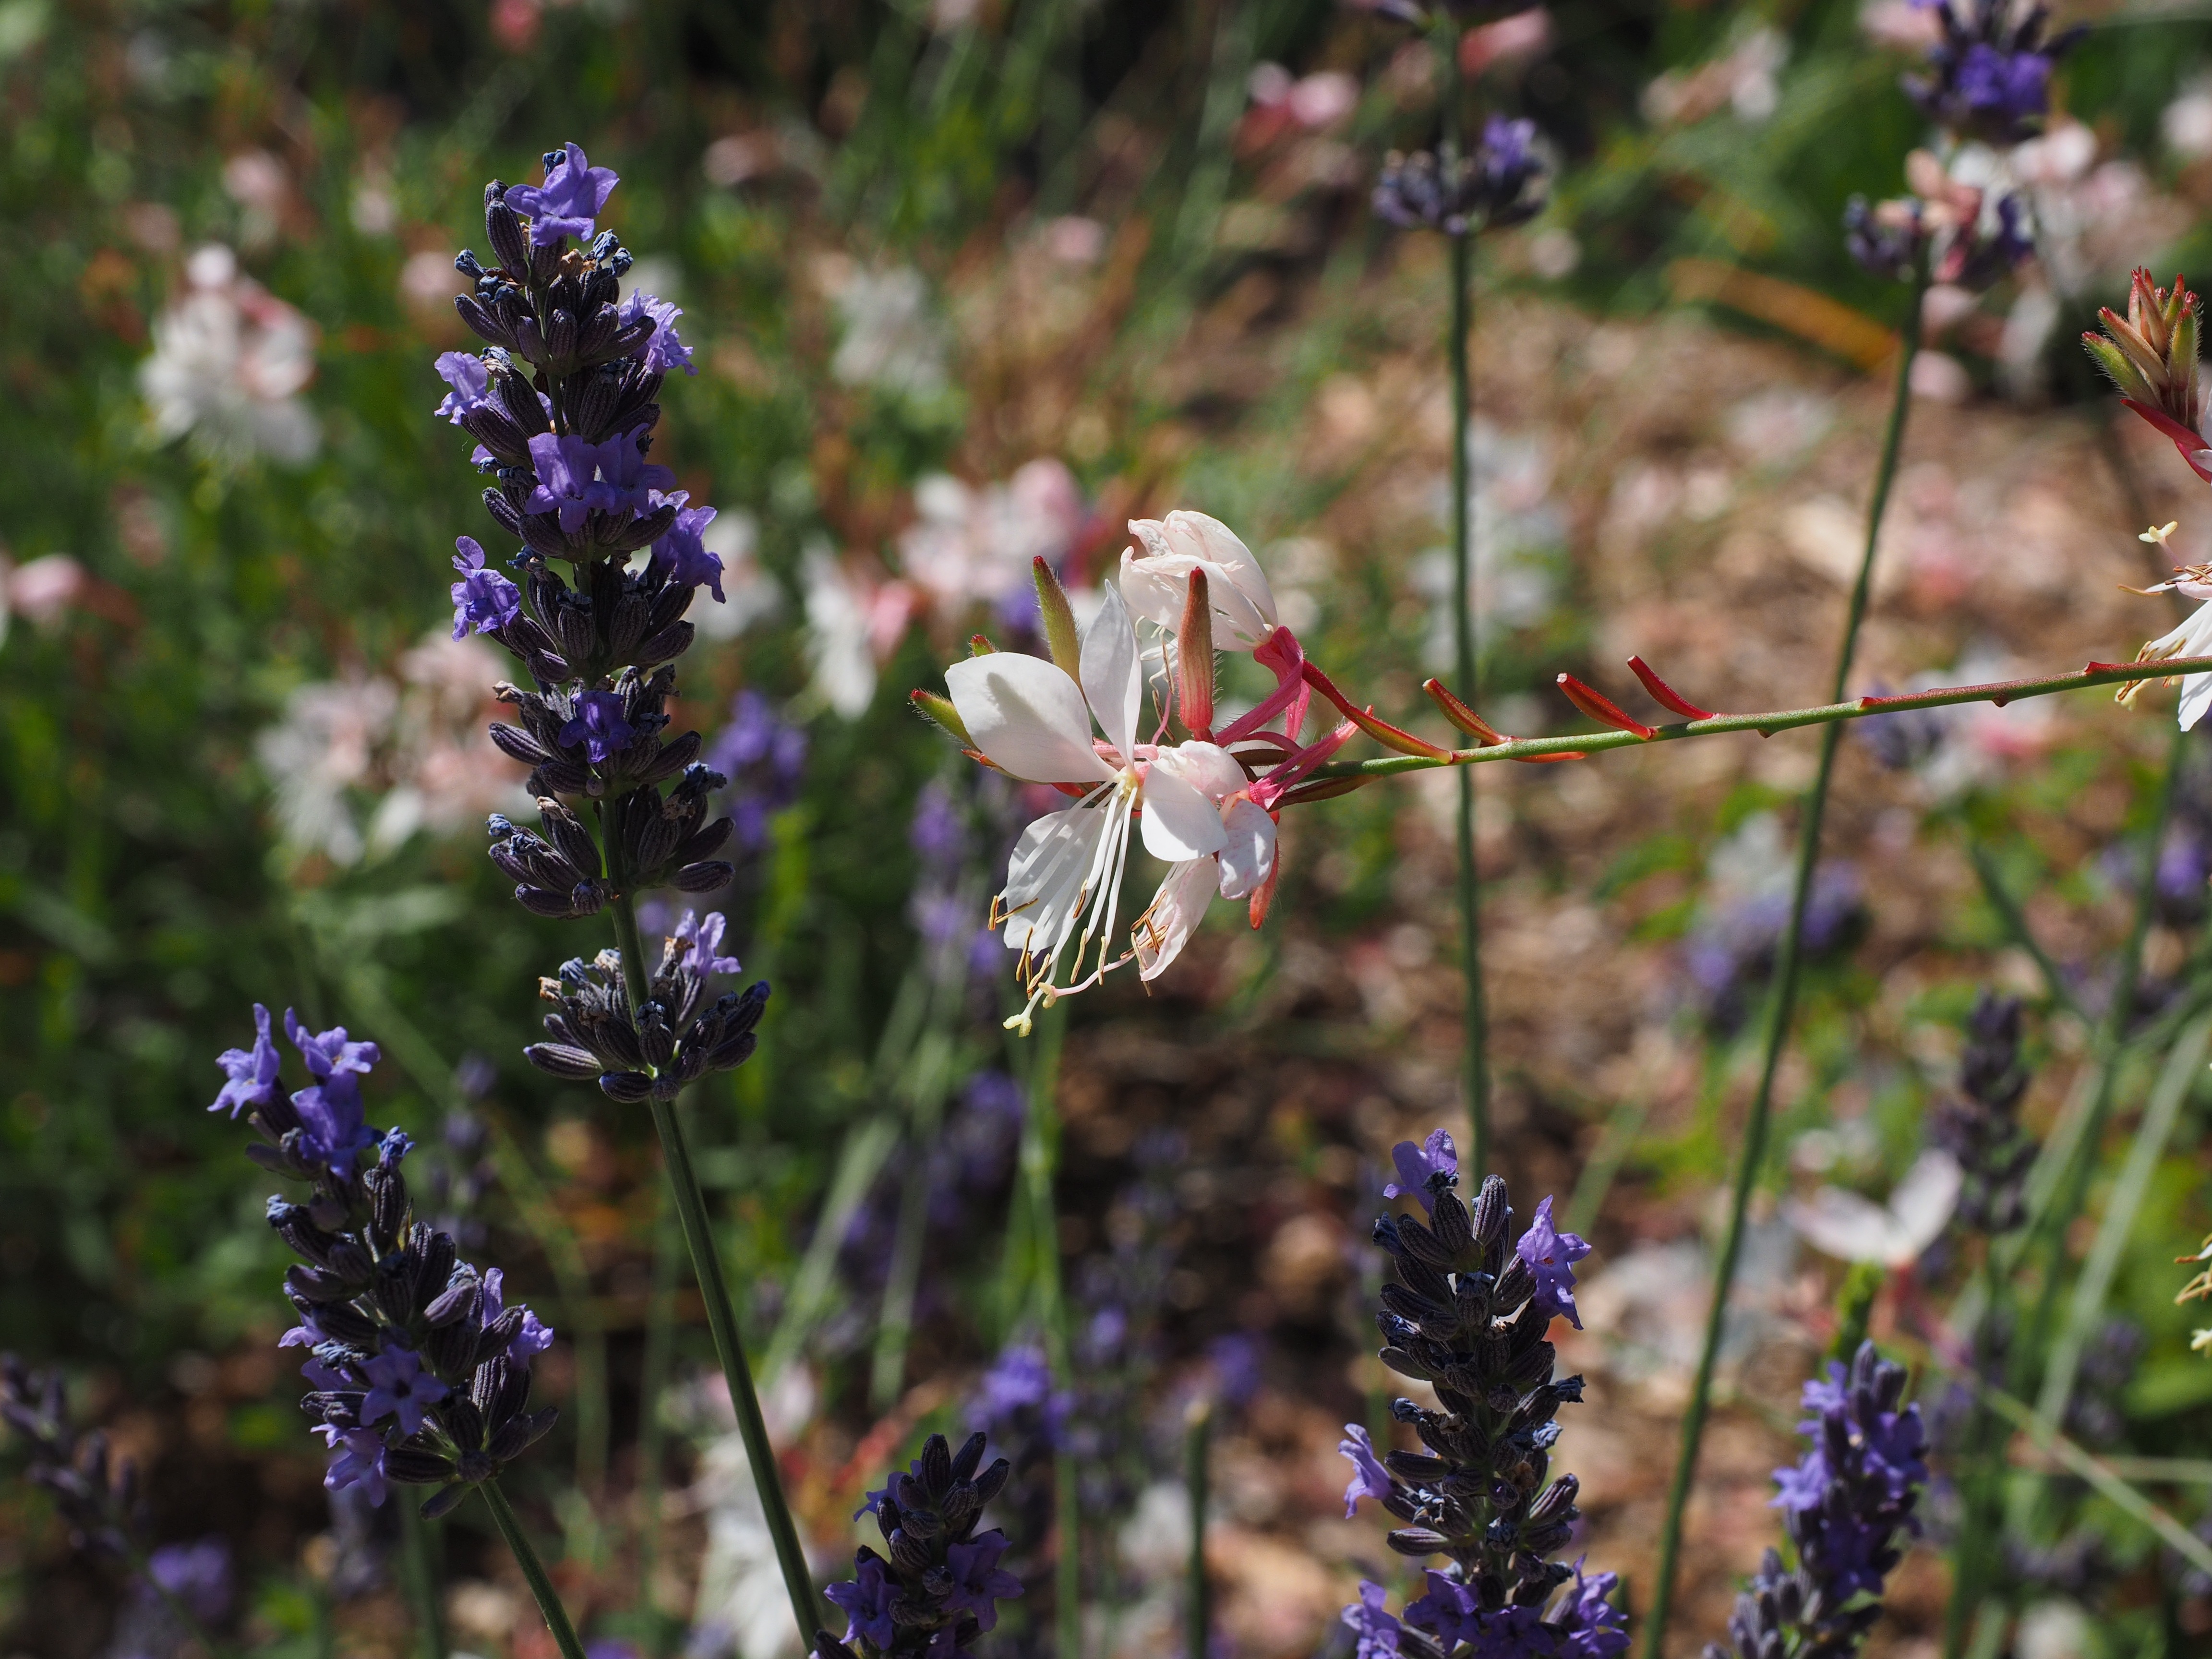
nature, blossom, plant, white, meadow, flower, herb, botany, blue, garden, flora, lavender, wildflower, flowers, shrub, bee, lupin, reddish, macro photography, ornamental plant, garden plant, flowering plant, evening primrose greenhouse, pure white, oblong, glory candle, vierbl ttrig, gaura lindheimeri, prairie candle, onagraceae, lily like, whirling butterflies, garden beauty, rispenbl ten, pollen lifestyles, land plant, english lavender, french lavender, hyssopus